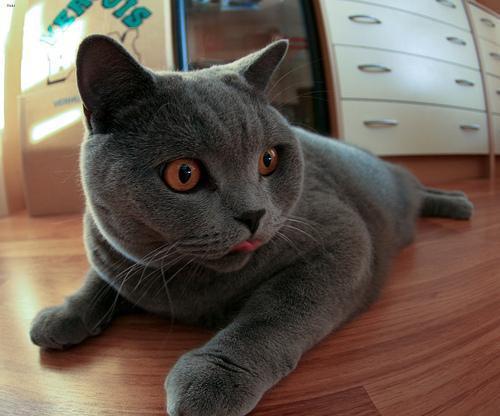
British Shorthair